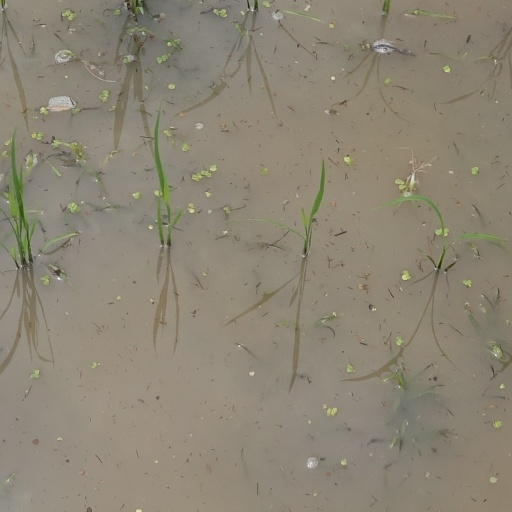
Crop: rice